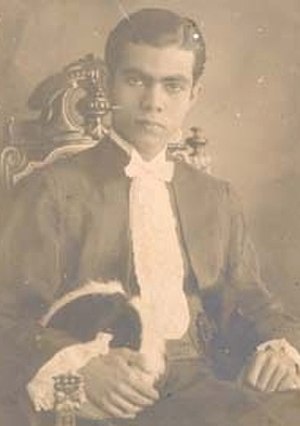
Josué de Castro
Josué de Castro var en brasiliansk læge, geograf, forfatter og diplomat, som gennem hele sit liv arbejdede med sultproblemet.